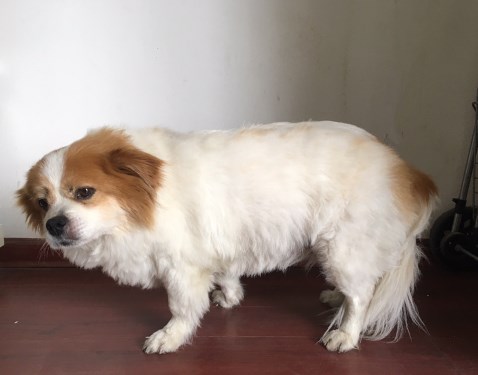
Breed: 480-n000125-Pekinese